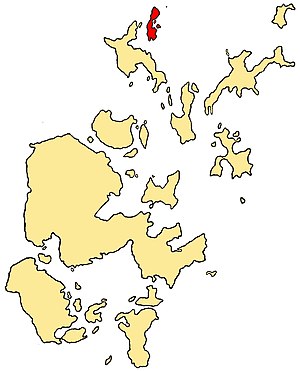
Papa Westray
Papa Westrays placering
Papa Westray også kendt som Papay er Orkneyøernes tiende støste ø med et areal på 9 km² og har ca. 70 indbyggere. Papa Westray er gennem det to til tre kilometer bredde sund Papa Sound adskilt fra naboøen Westray. Navnet „Papa“ tyder på at de første kristne der kom til øen omkring år 700 var munke. Der kan stadig ses ruiner af deres kirker. På kirkegården ligger en af de sjældne Hogback, en speciel gravsten fra det 12. århundrede.